Howard R. Johnson

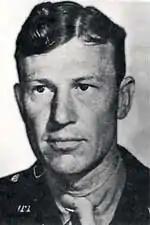
Colonel Howard Johnson

Howard Ravenscroft Johnson (June 18, 1903 – October 8, 1944) was an officer of the United States Army. He was the commander of the 501st Parachute Infantry Regiment during World War II.